Harar

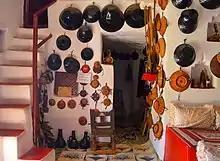
Stairway to the qala on the left, with the kirtät in the background

Based on the 2007 national census conducted by the Central Statistical Agency of Ethiopia (CSA), Harar city had a total urban population of 99,368, of whom 49,727 were men and 49,641 women. The six largest ethnic groups reported in Harar were the Amhara (40.55%), the Oromo (28.14%), the Harari (11.83%), the Gurage (2.94%), the Somali (6.82%), and the Tigrayans (2.76%); all other ethnic groups together comprised less than 2% of the population. Amharic was spoken as a first language by 49.2% of city inhabitants, Oromo by 23.7%, Harari by 12.2%, and Somali by 6.6%. The plurality of urban inhabitants professed Islam, with 48.54% of the population having reported they practiced that belief, while 44.56% of the population said they were Christian, and 6.14% were Protestant.